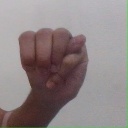
अक्षर: म